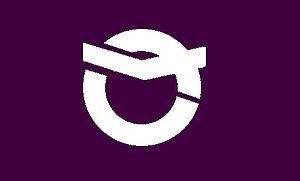
Sakai est un bourg du district de Sashima, dans la préfecture d'Ibaraki, au Japon.